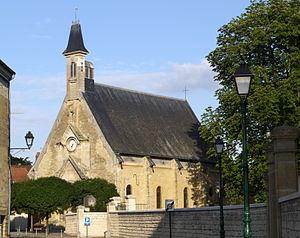
Eglise de Neuville sur Oise, France
Neuville-sur-Oise est une commune française située dans le département du Val-d'Oise en région Île-de-France.